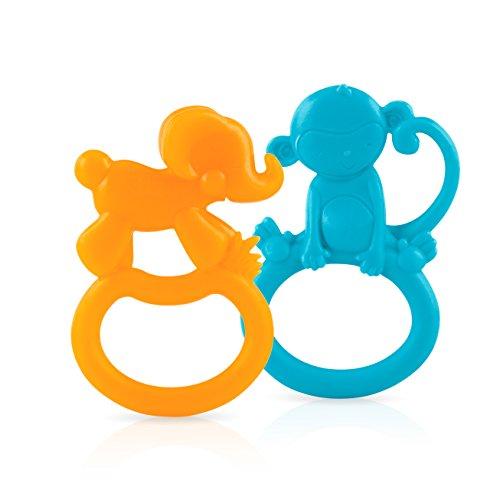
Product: Nuby 2-Pack ZooLoops Teethers, Colors May Vary
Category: Baby Products | Baby Care | Pacifiers, Teethers & Teething Relief | Teethers
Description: You will receive a total of two teethers which could be in any of the following colors: Orange, Pink, Blue, Green, Teal, or Yellow.
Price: $5.99